Al-Zulfi City

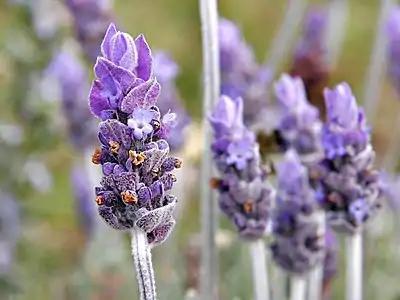
Lavender inflorescences

Al-Zulfi is situated in the Najd region, in the northernmost part of the Riyadh region, approximately 260 km north of the capital, Riyadh. It covers an area of 5,540 km and has an altitude of approximately 600 meters above sea level. The 2022 census recorded a population of 68,317 people. Al-Zulfi is classified as a category A governorate, and the city is among the most extensive in the Riyadh region, both in terms of area and population density. According to the official report of the Supreme Commission for the Development of the Riyadh Region, the urbanization rate exceeds 98%.